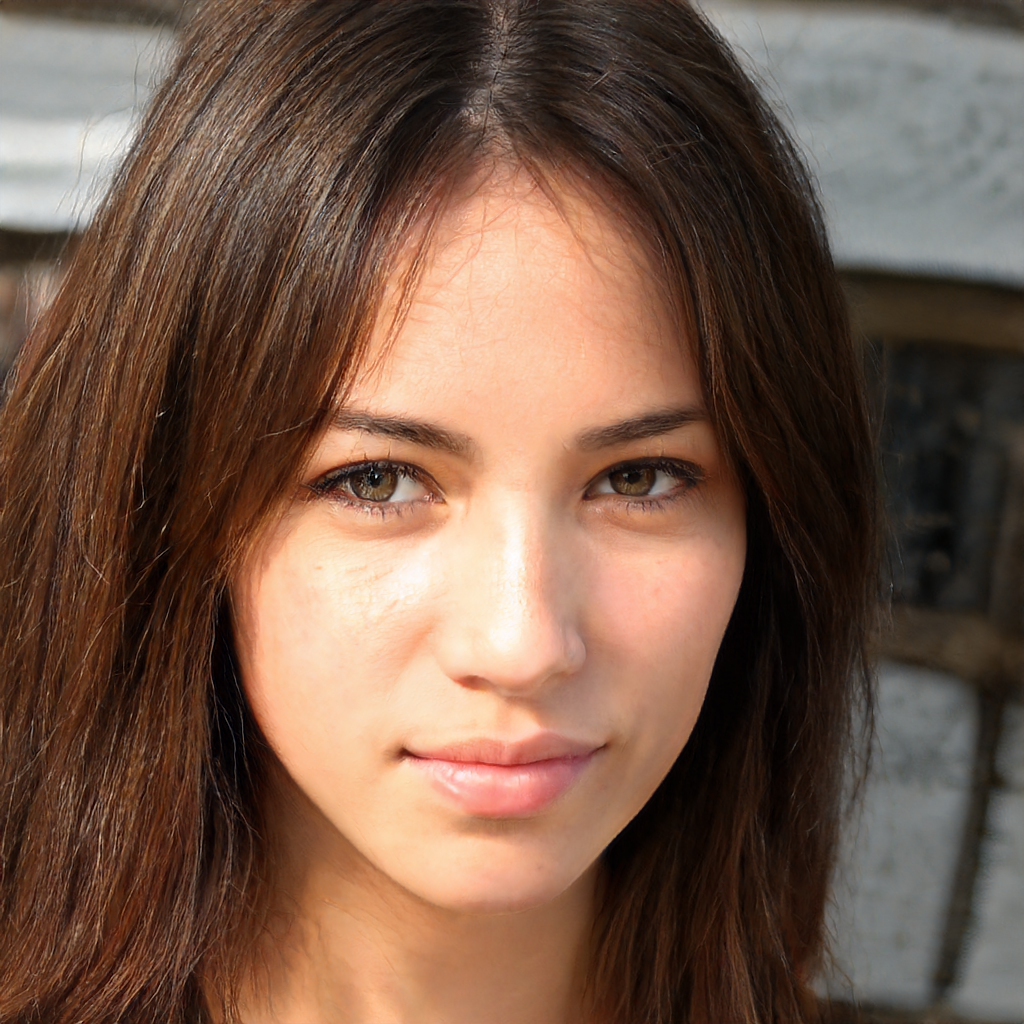
Label: Colored